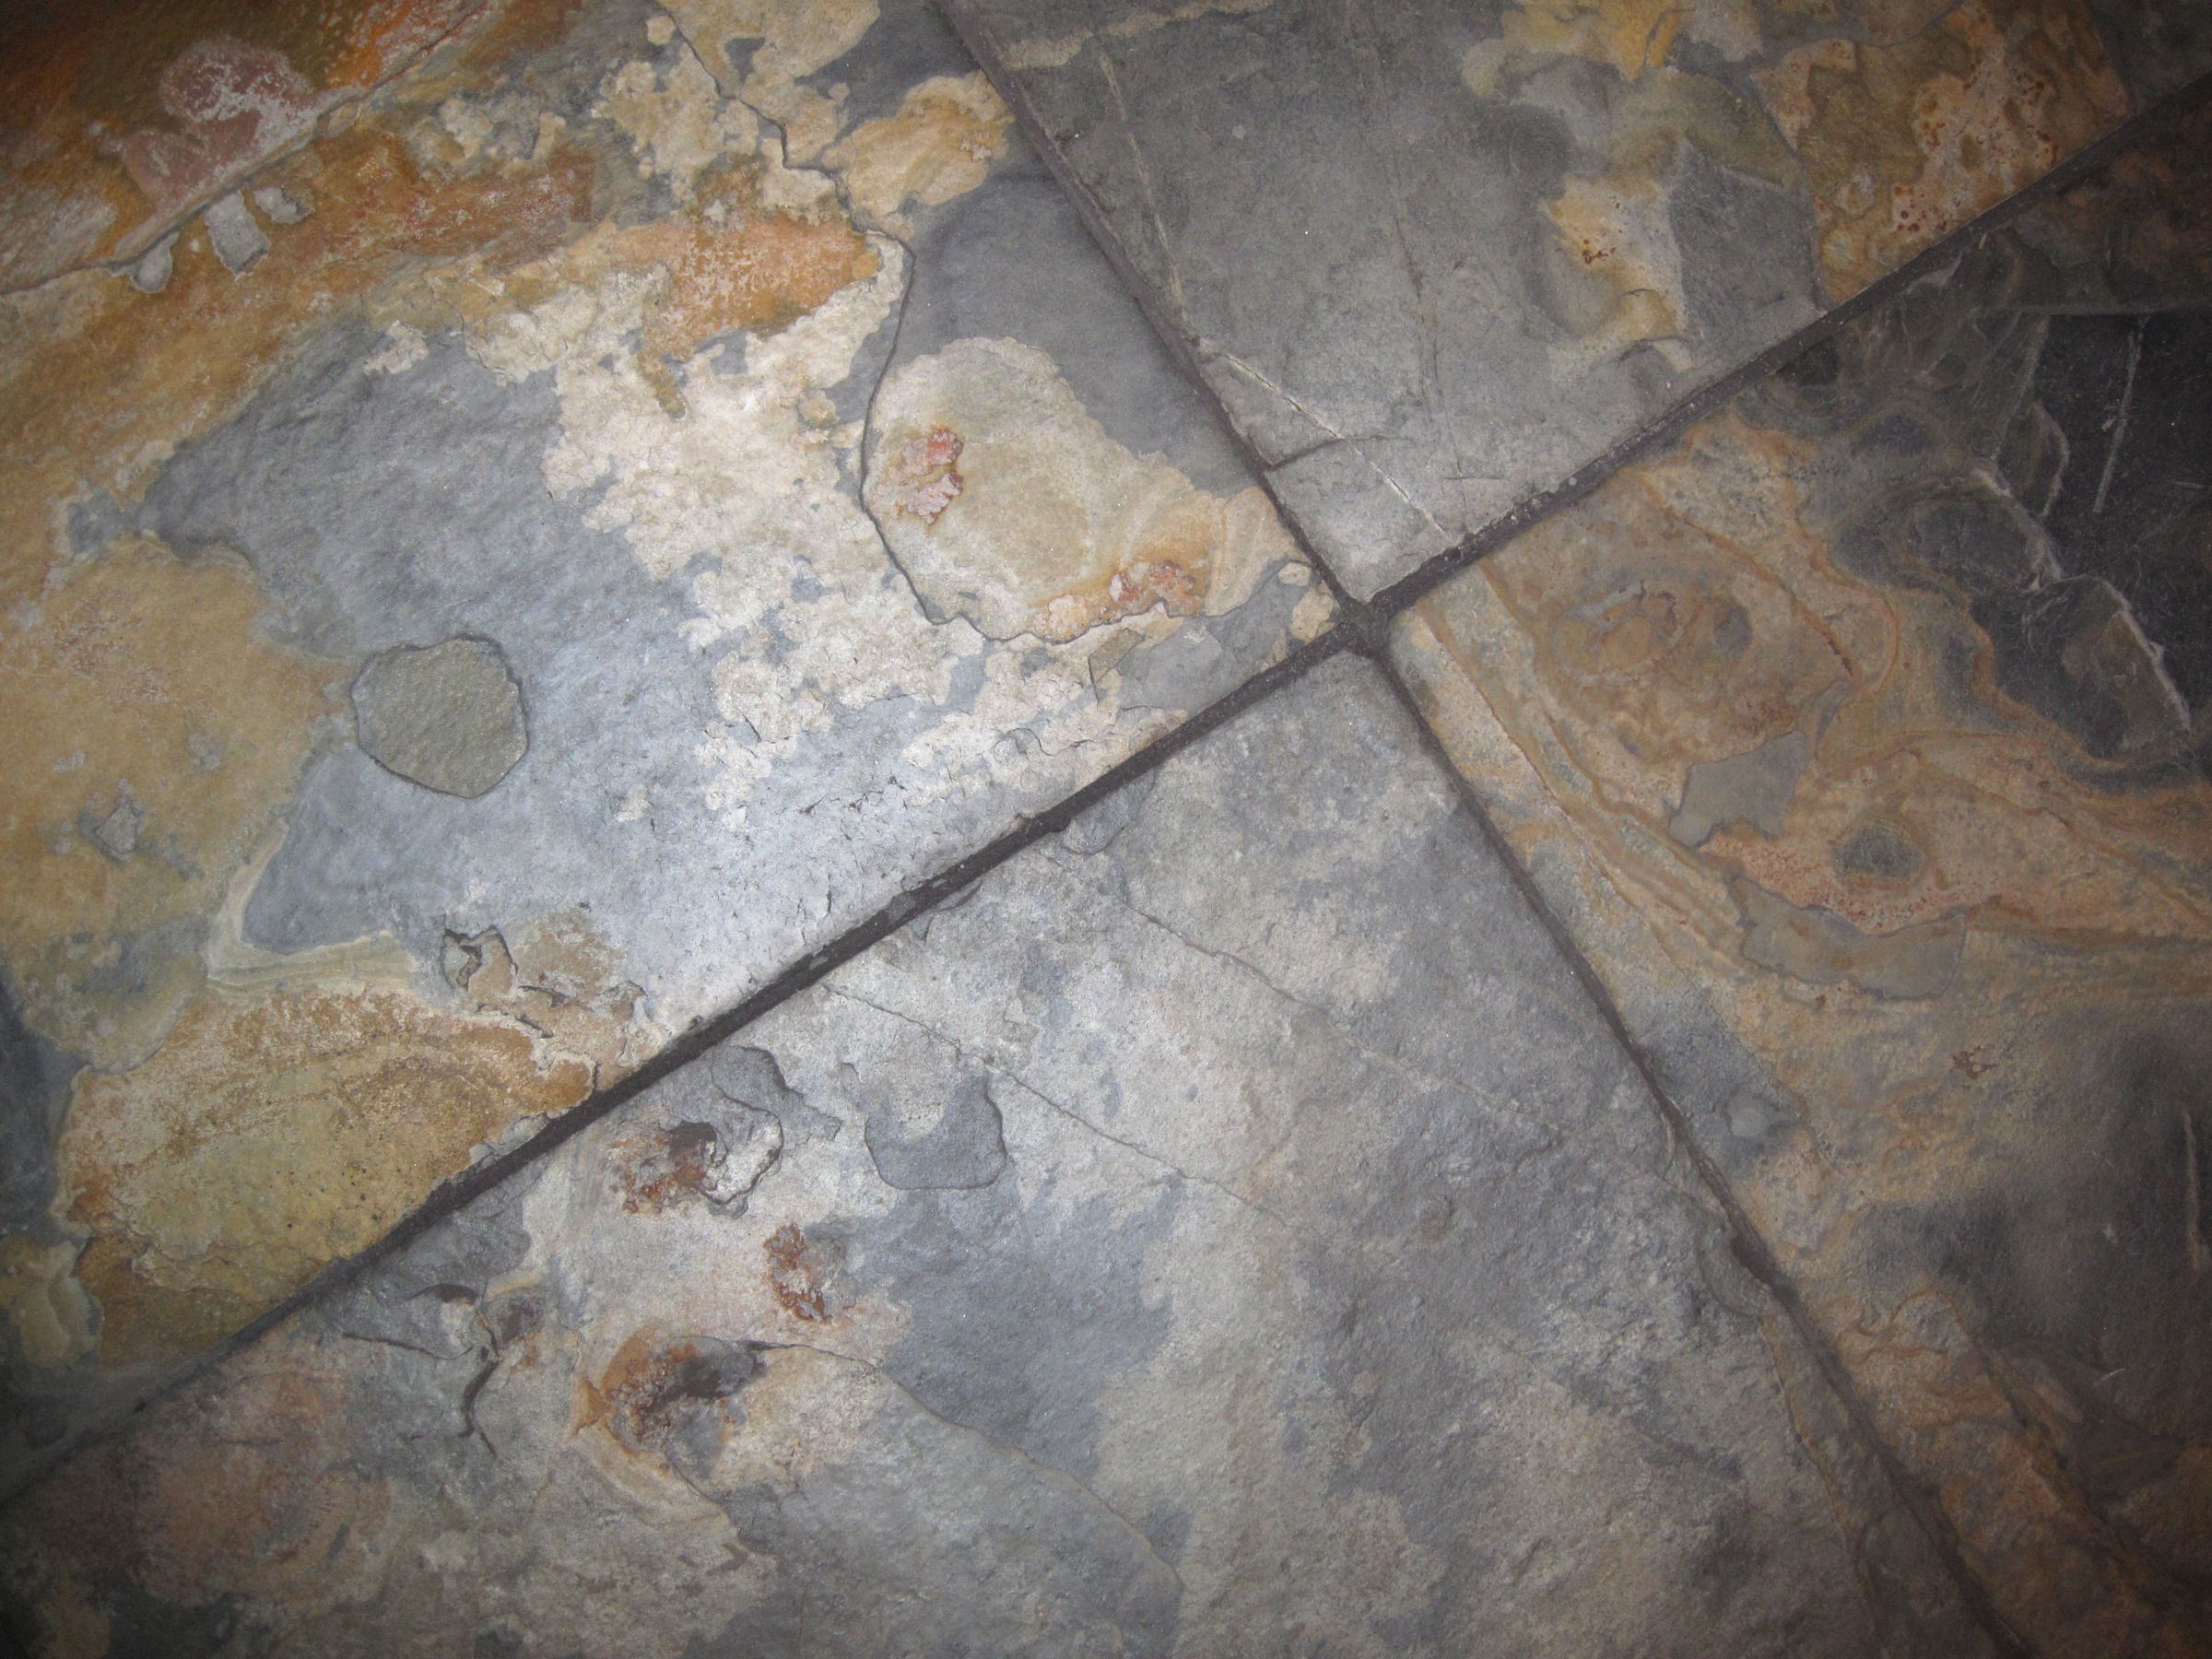
rock, texture, floor, wall, tile, material, flooring